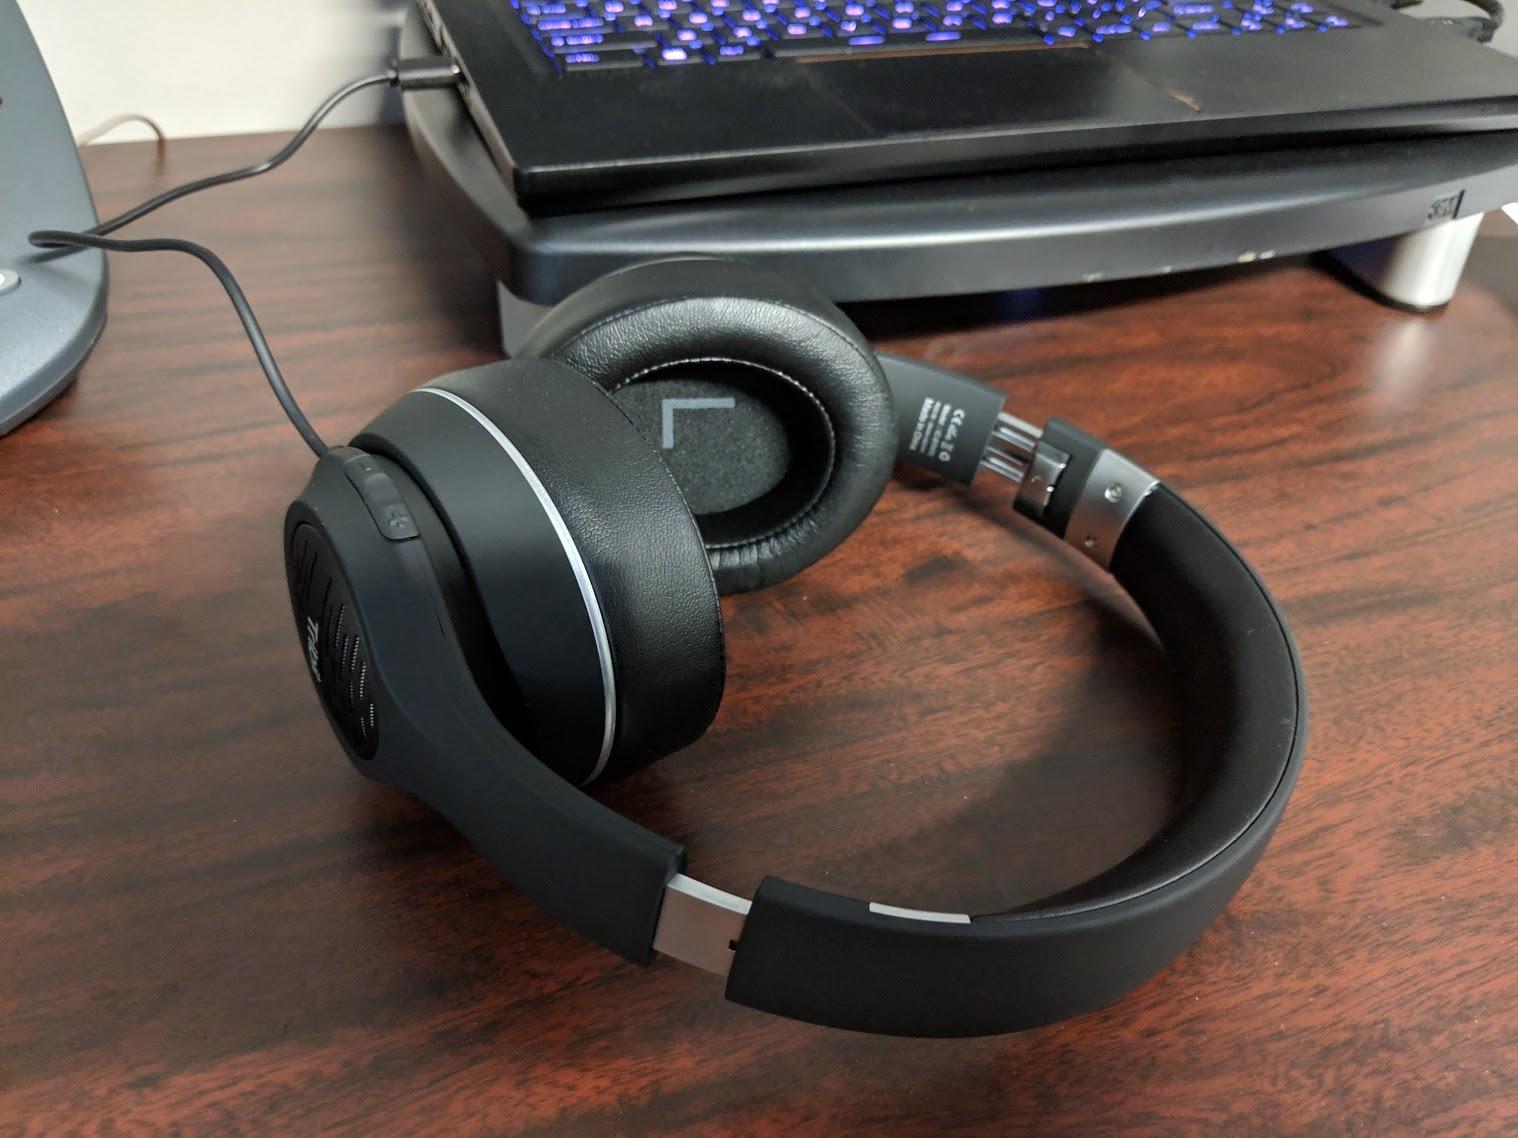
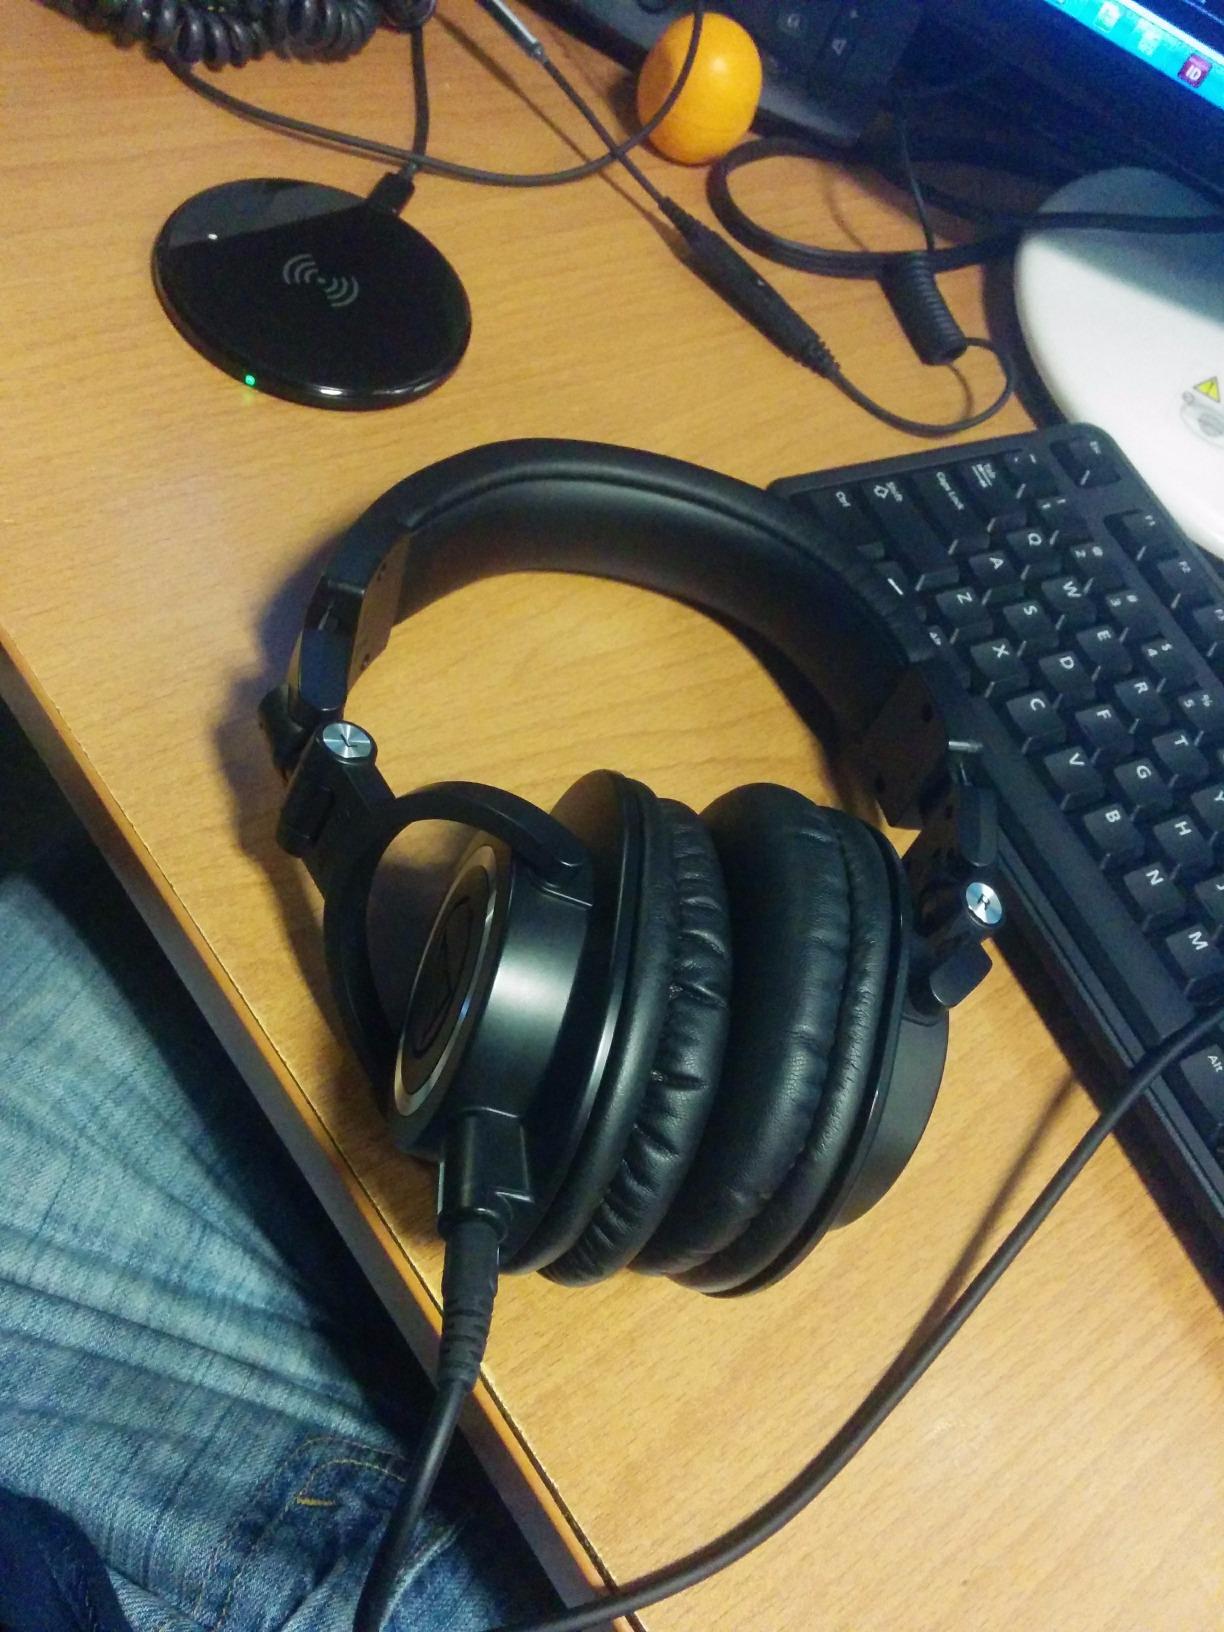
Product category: headphones
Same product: no